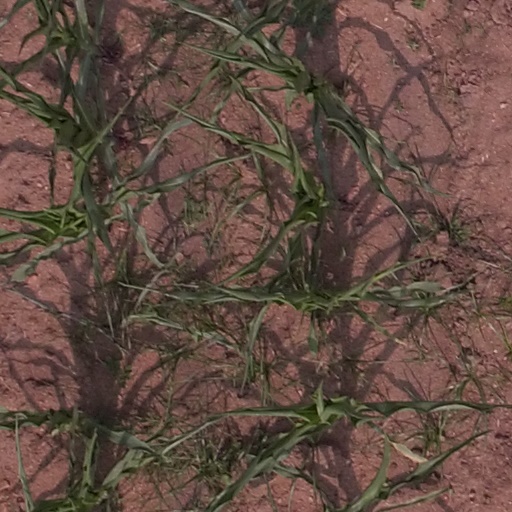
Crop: maize; corn